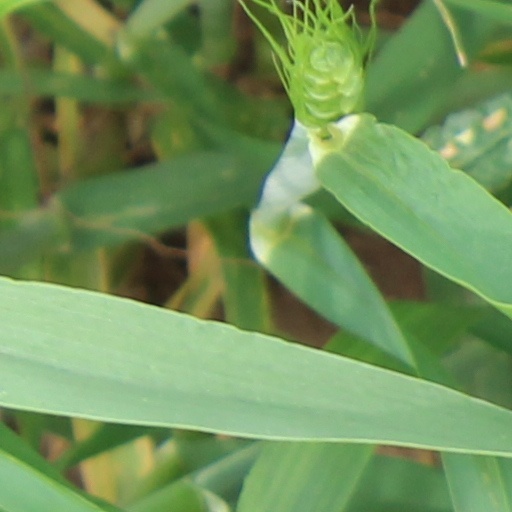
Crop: wheat